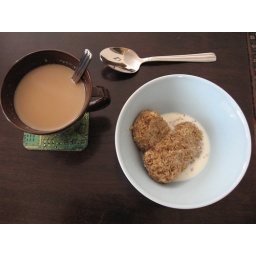
Arabia Koko mug and bowl accompanied by Newbridge cutlery, very much a piece of Irish design